Beyond the Last Frontier

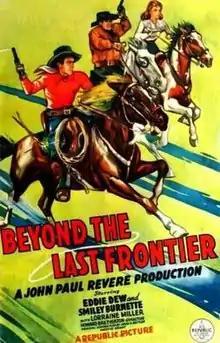
Theatrical poster

Beyond the Last Frontier is a 1943 American Western film about an undercover Texas Ranger, John Paul Revere, within Big Bill Hadley's gang of crooks. Howard Bretherton directed the film and John K. Butler and Morton Grant wrote the screenplay. The film stars Eddie Dew as Johnny Revere, Harry Woods as Big Bill Hadley, Robert Mitchum as Trigger Dolan, Lorraine Miller as Susan Cook, and Smiley Burnette as Frog Millhouse.